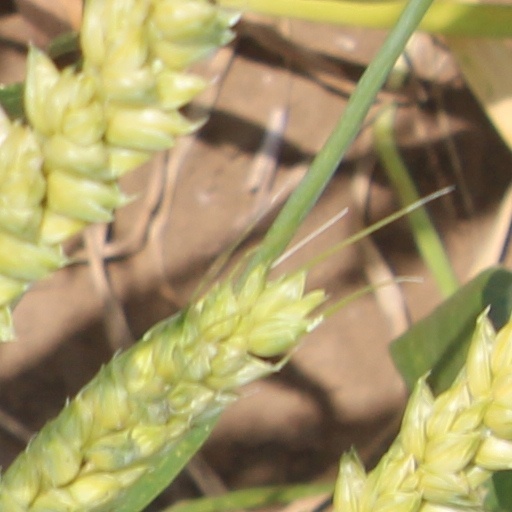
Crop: wheat